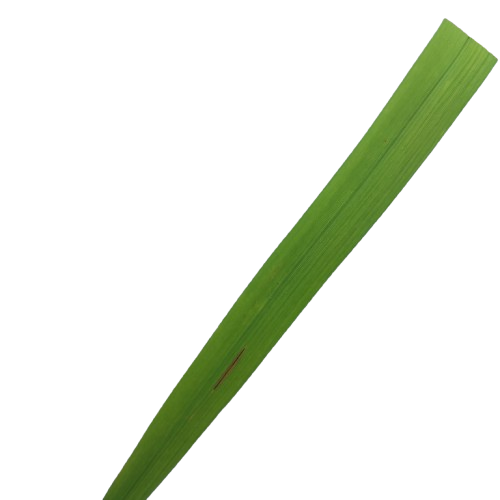
Label: Rice Blast